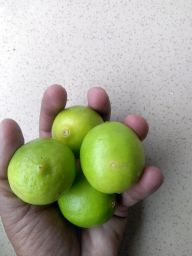
Fruit: Lime
Quality: Good